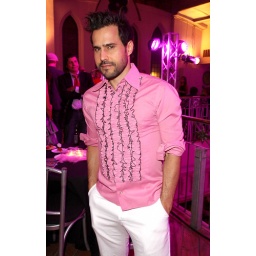
Marcello Cabezas, in a funky pink shirt